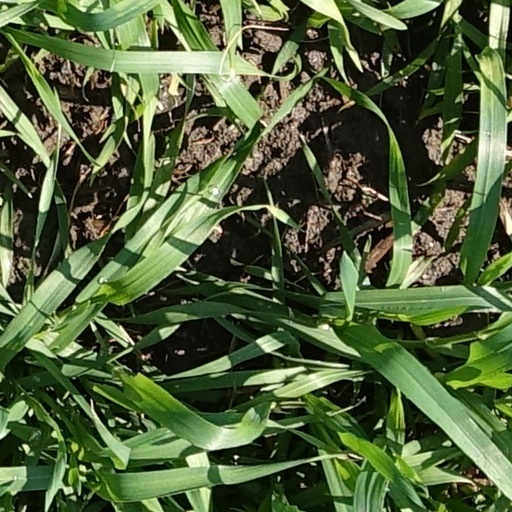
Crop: wheat